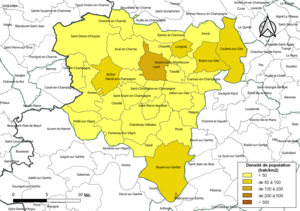
Carte des densités de population (millésimée 2016) des communes de la Communauté de communes Loué-Brûlon-Noyen, département de la Sarthe, France. Composition au 1er janvier 2019.
La communauté de communes Loué-Brûlon-Noyen est une communauté de communes française, située dans le département de la Sarthe et la région Pays de la Loire.